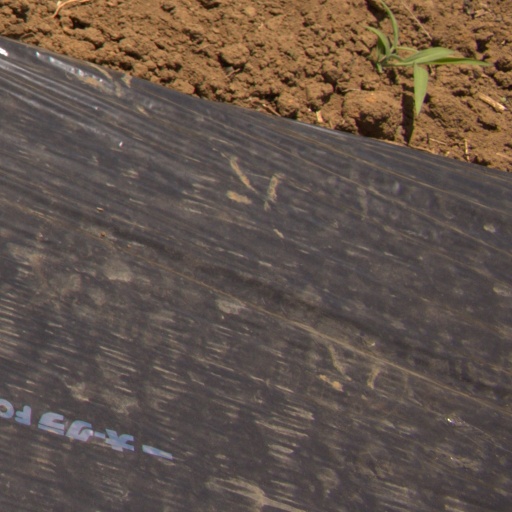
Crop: Jerusalem artichoke